World Cup Sculpture

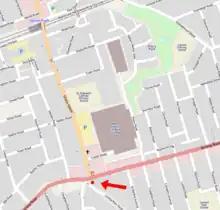
Location of the statue, in relation to Upton Park station and the Boleyn Ground

The statue was commissioned jointly by West Ham United and Newham London Borough Council, where the club resides. At the time of the final, Moore, Hurst and Peters were all West Ham players, while Wilson was with Everton F.C. The statue was the idea of Newham councillor Graeme Cambage. He said of the project after the unveiling, "After Bobby Moore died, I thought there ought to be a statue of him but it's taken a long time to realise my dream".